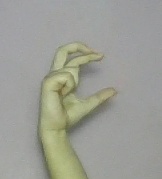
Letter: thal